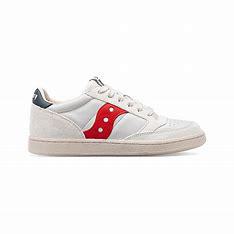
Brand: Saucony
Model: Jazz Court